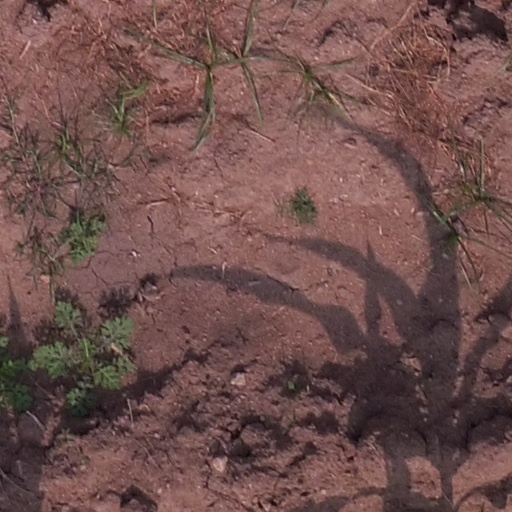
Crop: maize; corn